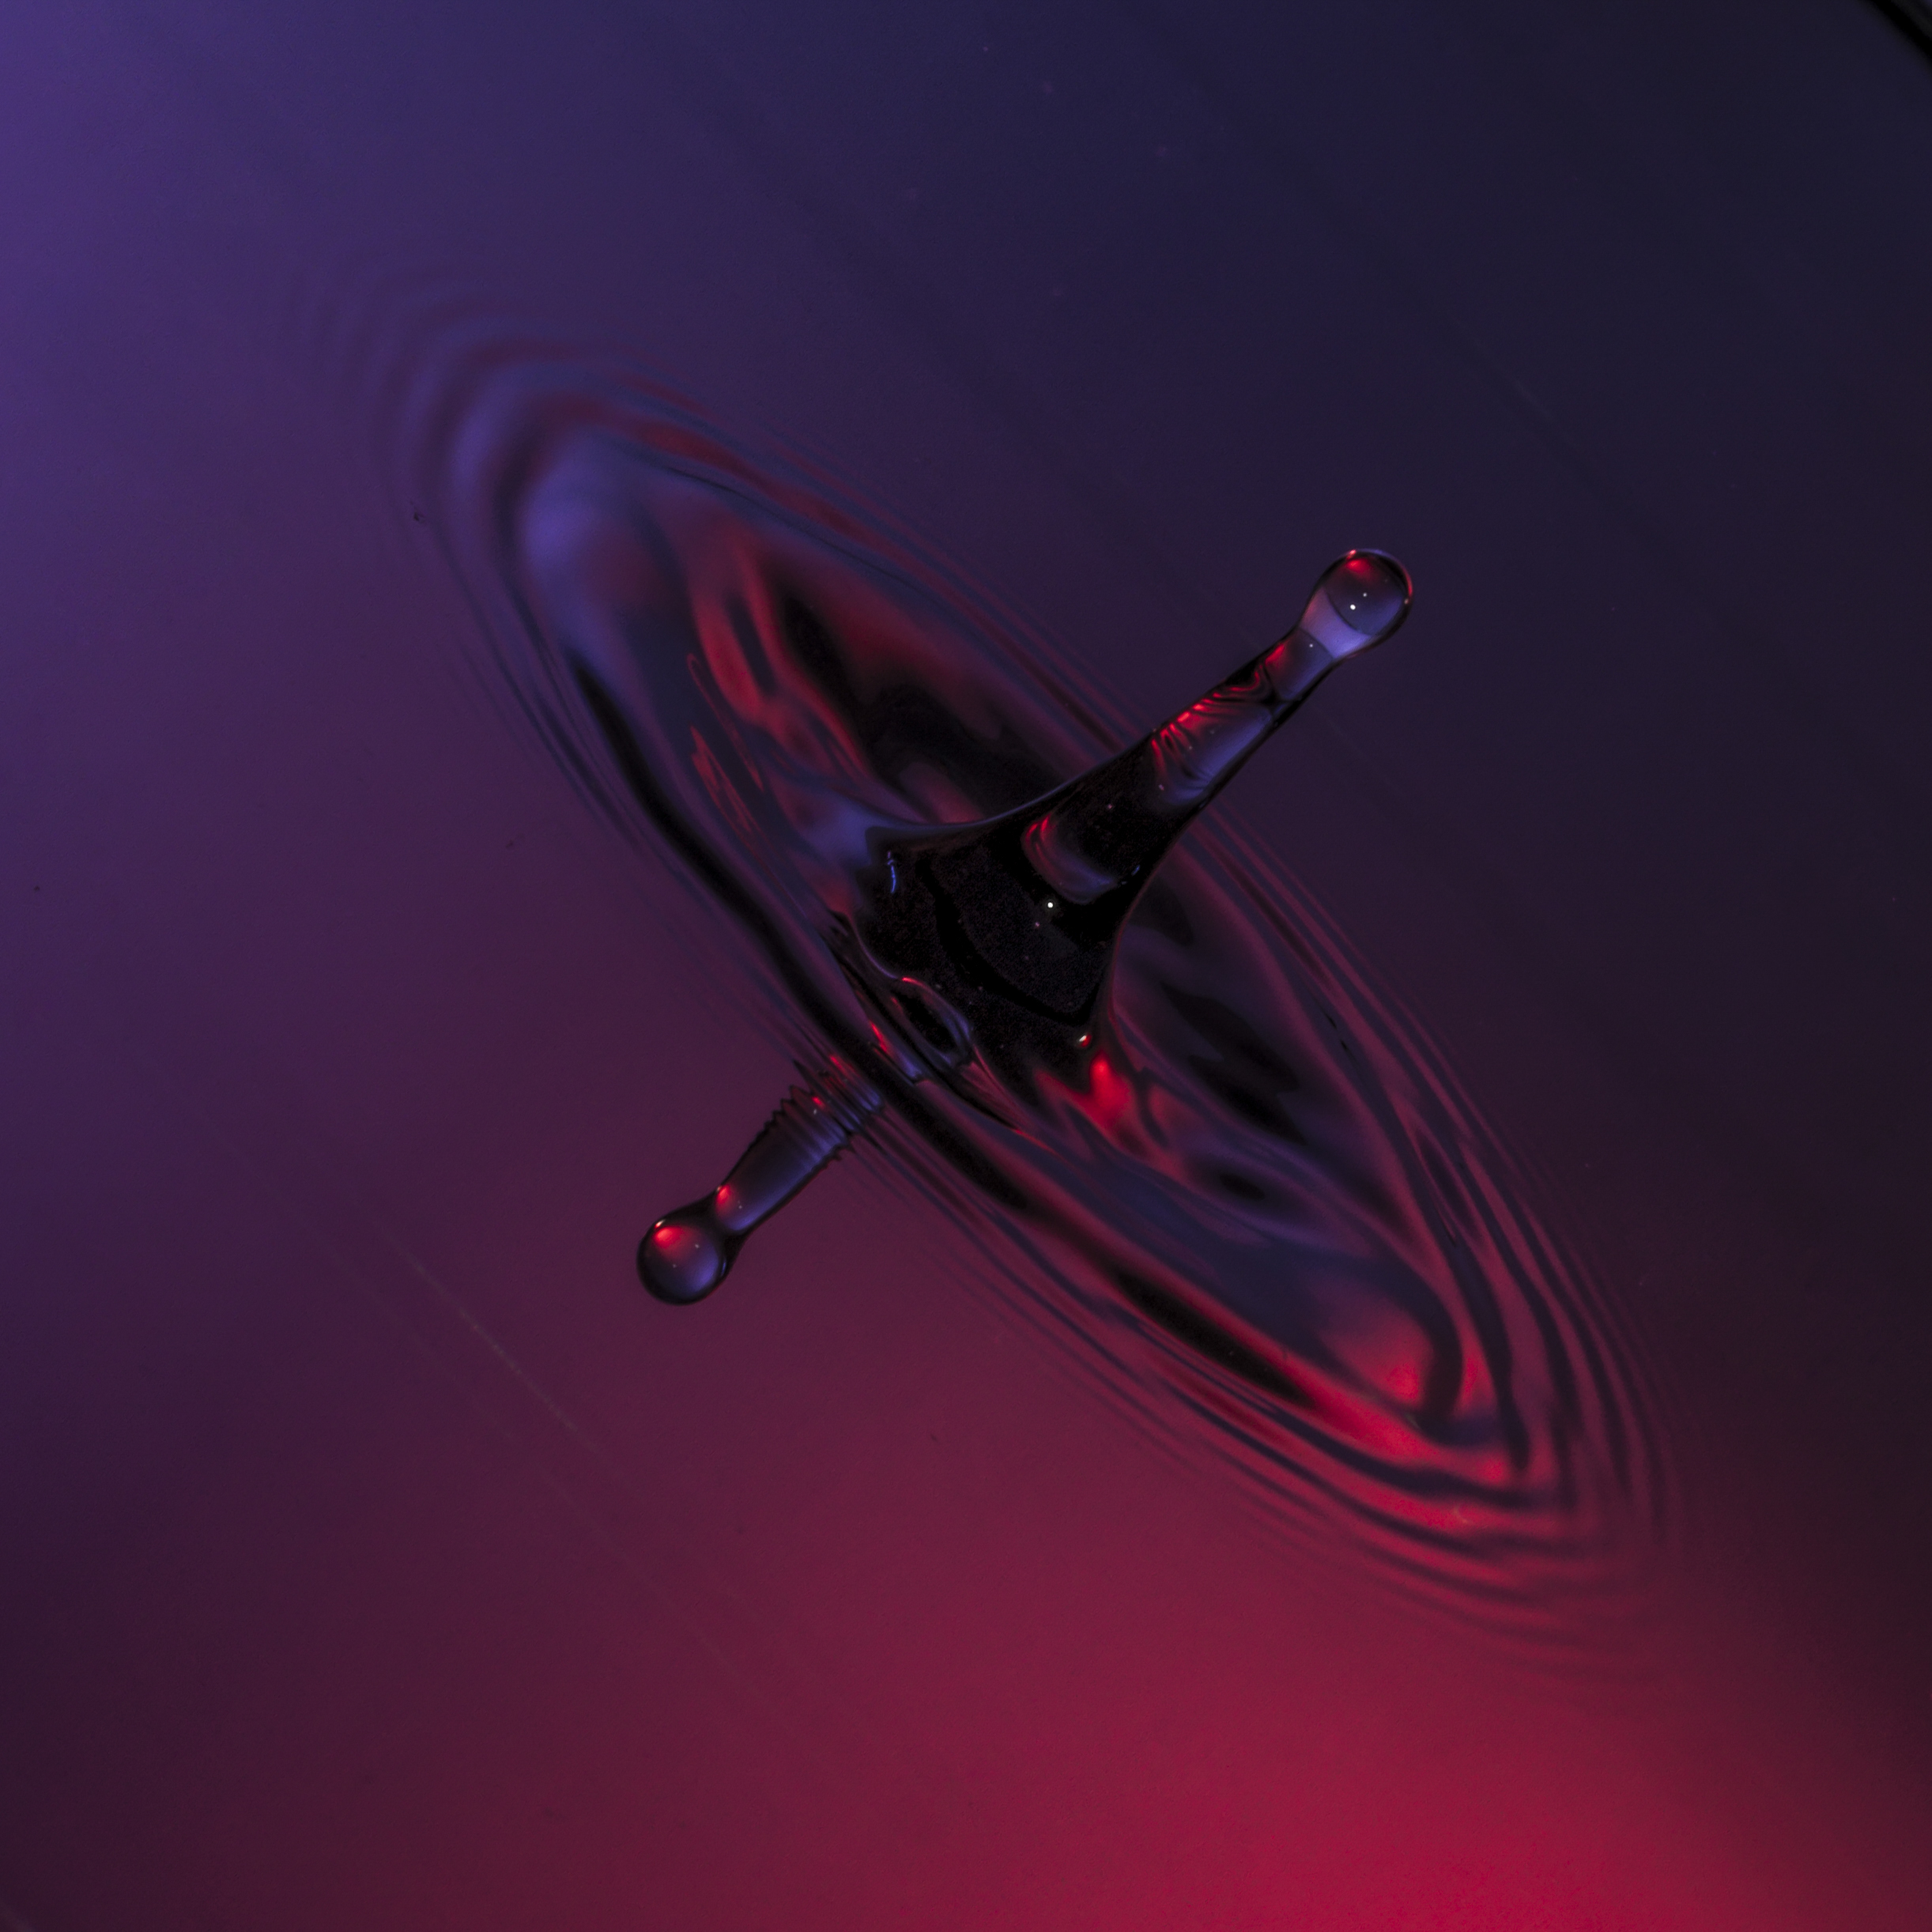
wing, refraction, reflection, red, splash, darkness, blue, indoors, illustration, canon7d, waterdrops, highspeedphotography, screenshot, tabletopphotography, canon60mmmacrousm, macro photography, quasar, atmosphere of earth, computer wallpaper